George South

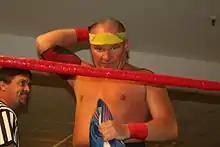
South in 2011

George South (born September 7, 1962) is an American professional wrestler. In the course of his career, South has wrestled for professional wrestling promotions such as Jim Crockett Promotions, World Championship Wrestling and the World Wrestling Federation.